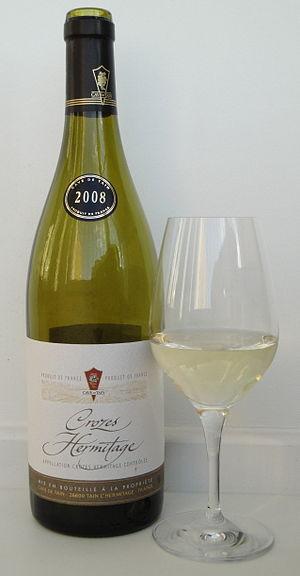
Le crozes-hermitage, ou crozes-ermitage, est un vin d'appellation d'origine contrôlée produit sur dix communes autour de Crozes-Hermitage et de Tain-l'Hermitage, dans la Drôme.